Abbey House Gardens

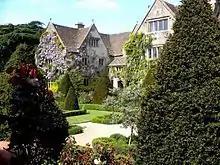
South elevation of the house, and part of the garden

Abbey House Gardens is a country house garden in Malmesbury, Wiltshire, England, covering . The garden was transformed in the 1990s by the so-called Naked Gardeners: Ian and Barbara Pollard. In 2021 the property was acquired by new American owners, Whit and Kim Hanks. They plan to convert the house into a boutique hotel, while ensuring that the gardens are regularly opened to the public. During the 2022 summer season the gardens were opened from May to October on the second Saturday of each month.